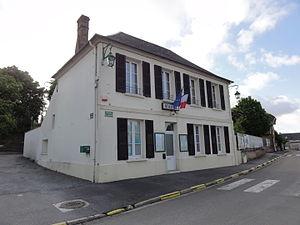
Clacy-et-Thierret est une commune française située dans le département de l'Aisne, en région Hauts-de-France.